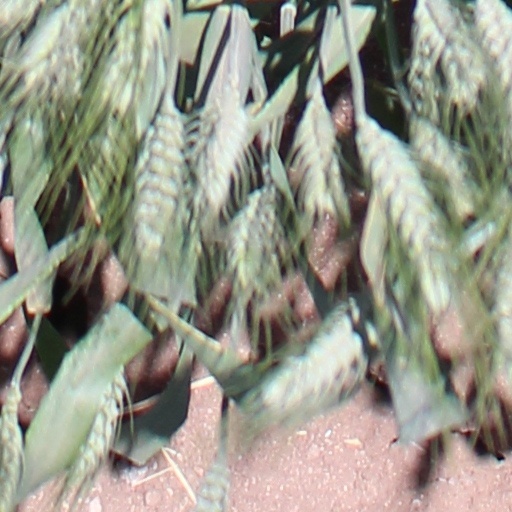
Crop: wheat